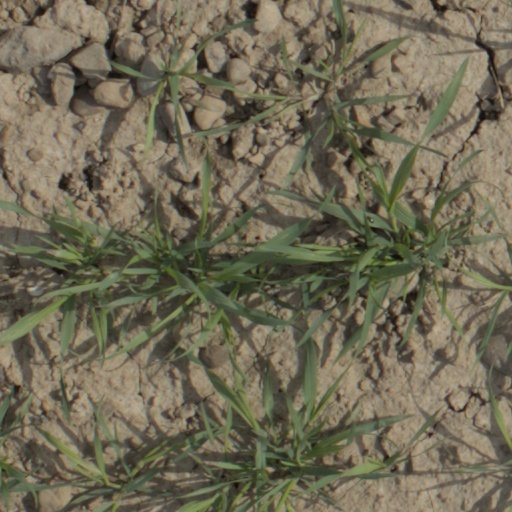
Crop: wheat